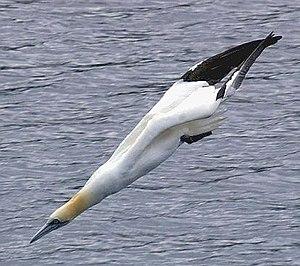
Le Fou de Bassan est une espèce d'oiseaux de mer de la famille des sulidés. Cet excellent plongeur se nourrit de poissons et céphalopodes ; il est indigène à l'Atlantique Nord. C’est le plus gros des oiseaux de mer d'Europe.